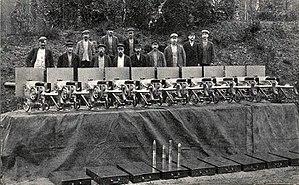
Situées au sud-ouest de Stockholm sur sept commune, dont celle de Finspång, appelée la commune aux 400 lacs, les forges de Finspång jouèrent à partir de 1619 un rôle considérable dans l'histoire de la Suède.